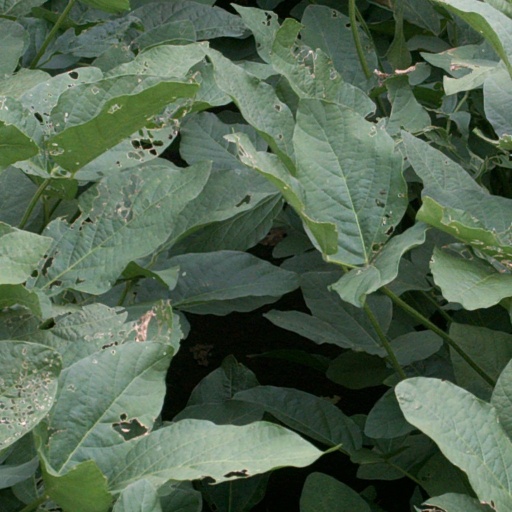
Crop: soybean